Construx

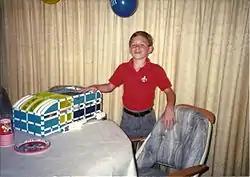
Shuttlecraft made with Construx in 1986

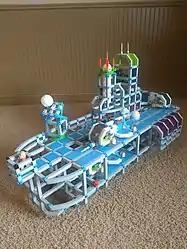
Aircraft carrier made with Construx

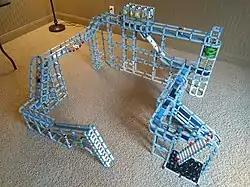
Challenge course made with Construx

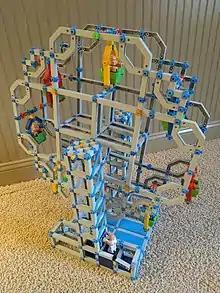
Ferris wheel made with Construx

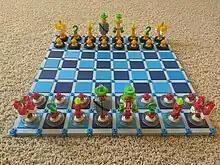
Chess set made with Construx

Construx is a brand of plastic building toys introduced by Fisher-Price in 1983. Unlike other building toys such as Lego, Construx feature beam-like pieces of varying lengths that snapped on to cubical connector knots in order to build large shapes. These are relatively secure even though no nuts or bolts were used. Panels allowed assembly of flat surfaces. Hinges, motors, wheels, and other movable parts expand the number of different shapes that can be built, and make moving creations possible. Construx was discontinued in 1988, briefly revived by Mattel in 1997, and then discontinued again. Mattel resurrected the Construx name as Mega Construx in 2017 (see Mega Bloks).